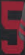
Number: 5